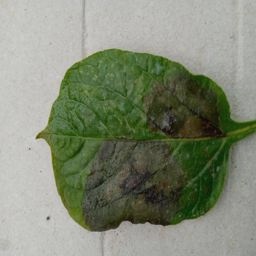
Etiqueta: Late Blight